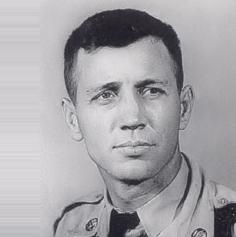
Age: 29